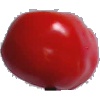
Label: Tomato 2